Translocon

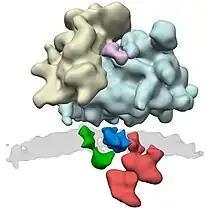
ER translocon complex. Many protein complexes are involved in protein synthesis. The actual production takes place in the ribosomes (yellow and light blue). Through the ER translocon (green: Sec61, blue: TRAP complex, and red: oligosaccharyl transferase complex) the newly synthesized protein is transported across the membrane (gray) into the interior of the ER. Sec61 is the protein-conducting channel and the OST adds sugar moieties to the nascent protein.

In co-translational translocation, the translocon associates with the ribosome so that a growing nascent polypeptide chain is moved from the ribosome tunnel into the translocon channel. The co-translational translocation process in eukaryotes involves SRP that guide nascent polypeptide chains to the translocon while they are still associated with the ribosome. The translocon (translocator) acts as a channel through the hydrophobic membrane of the endoplasmic reticulum (after the SRP has dissociated and translation is continued). The emerging polypeptide is threaded through the channel as an unfolded string of amino acids, potentially driven by a Brownian Ratchet. Once translation has been completed, a signal peptidase cleaves off the short signal peptide from the nascent protein, leaving the polypeptide free in the interior of the endoplasmic reticulum.